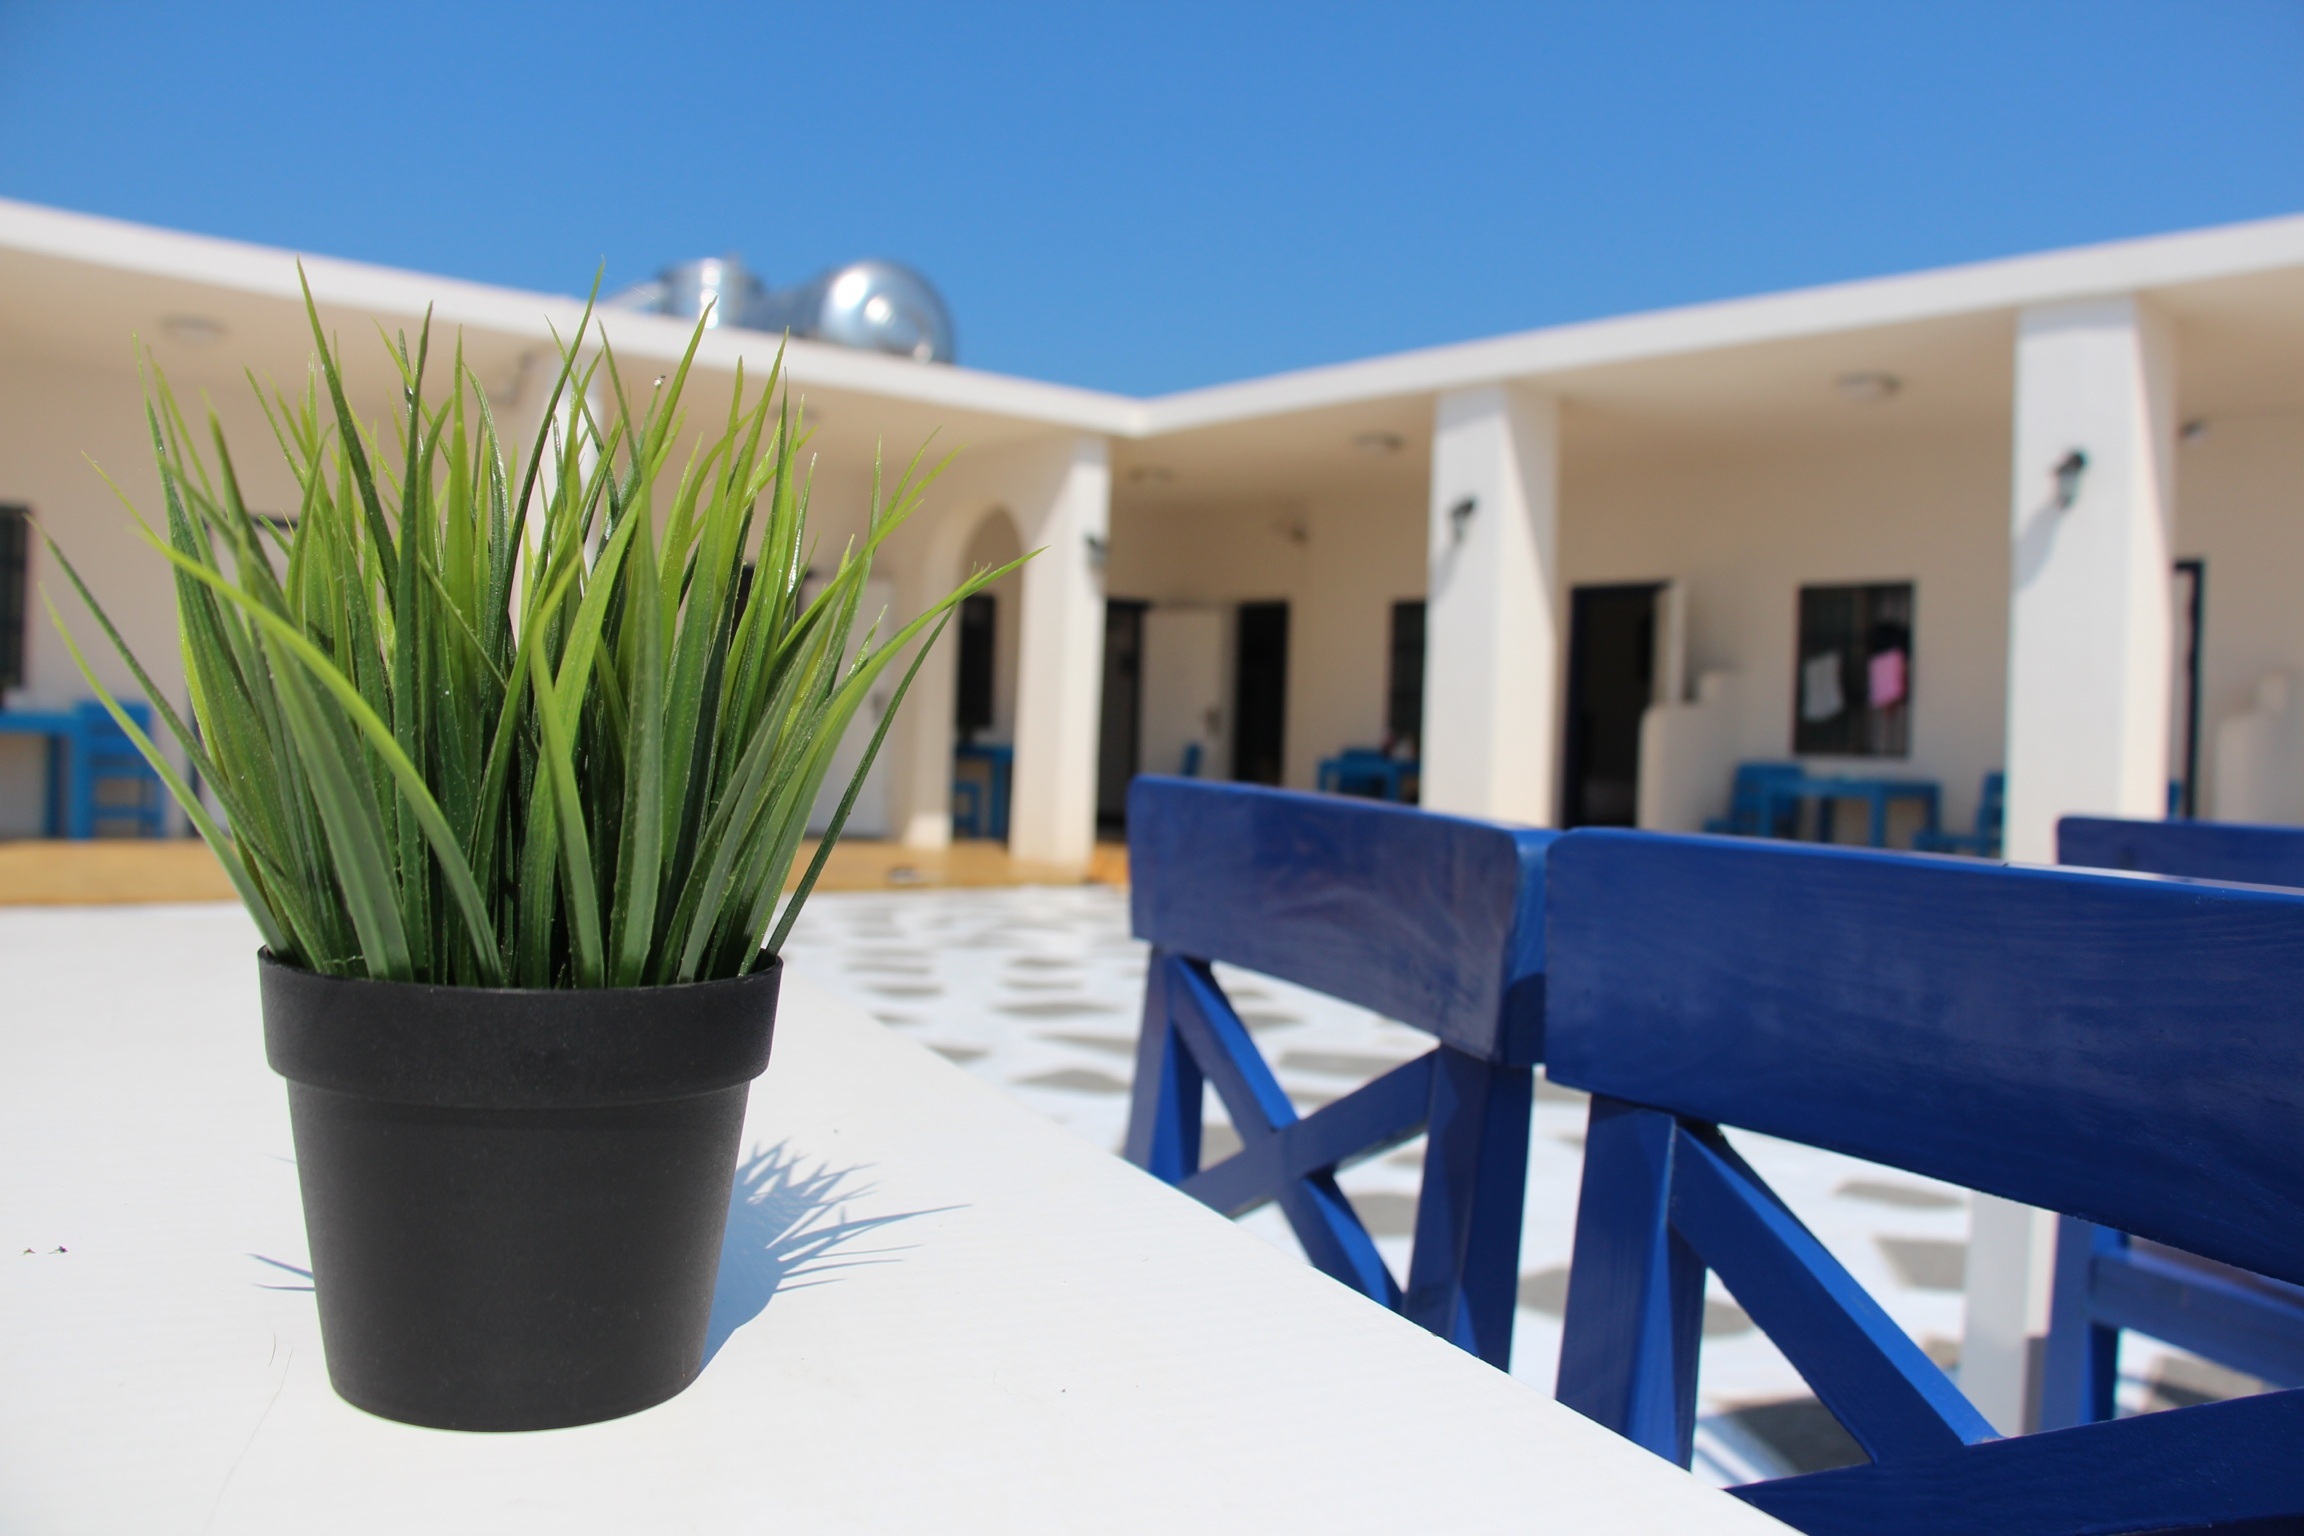
home, mediterranean, blue, blue sky, interior design, design, the scenery